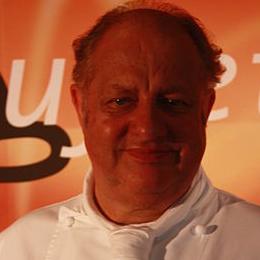
Age: 62